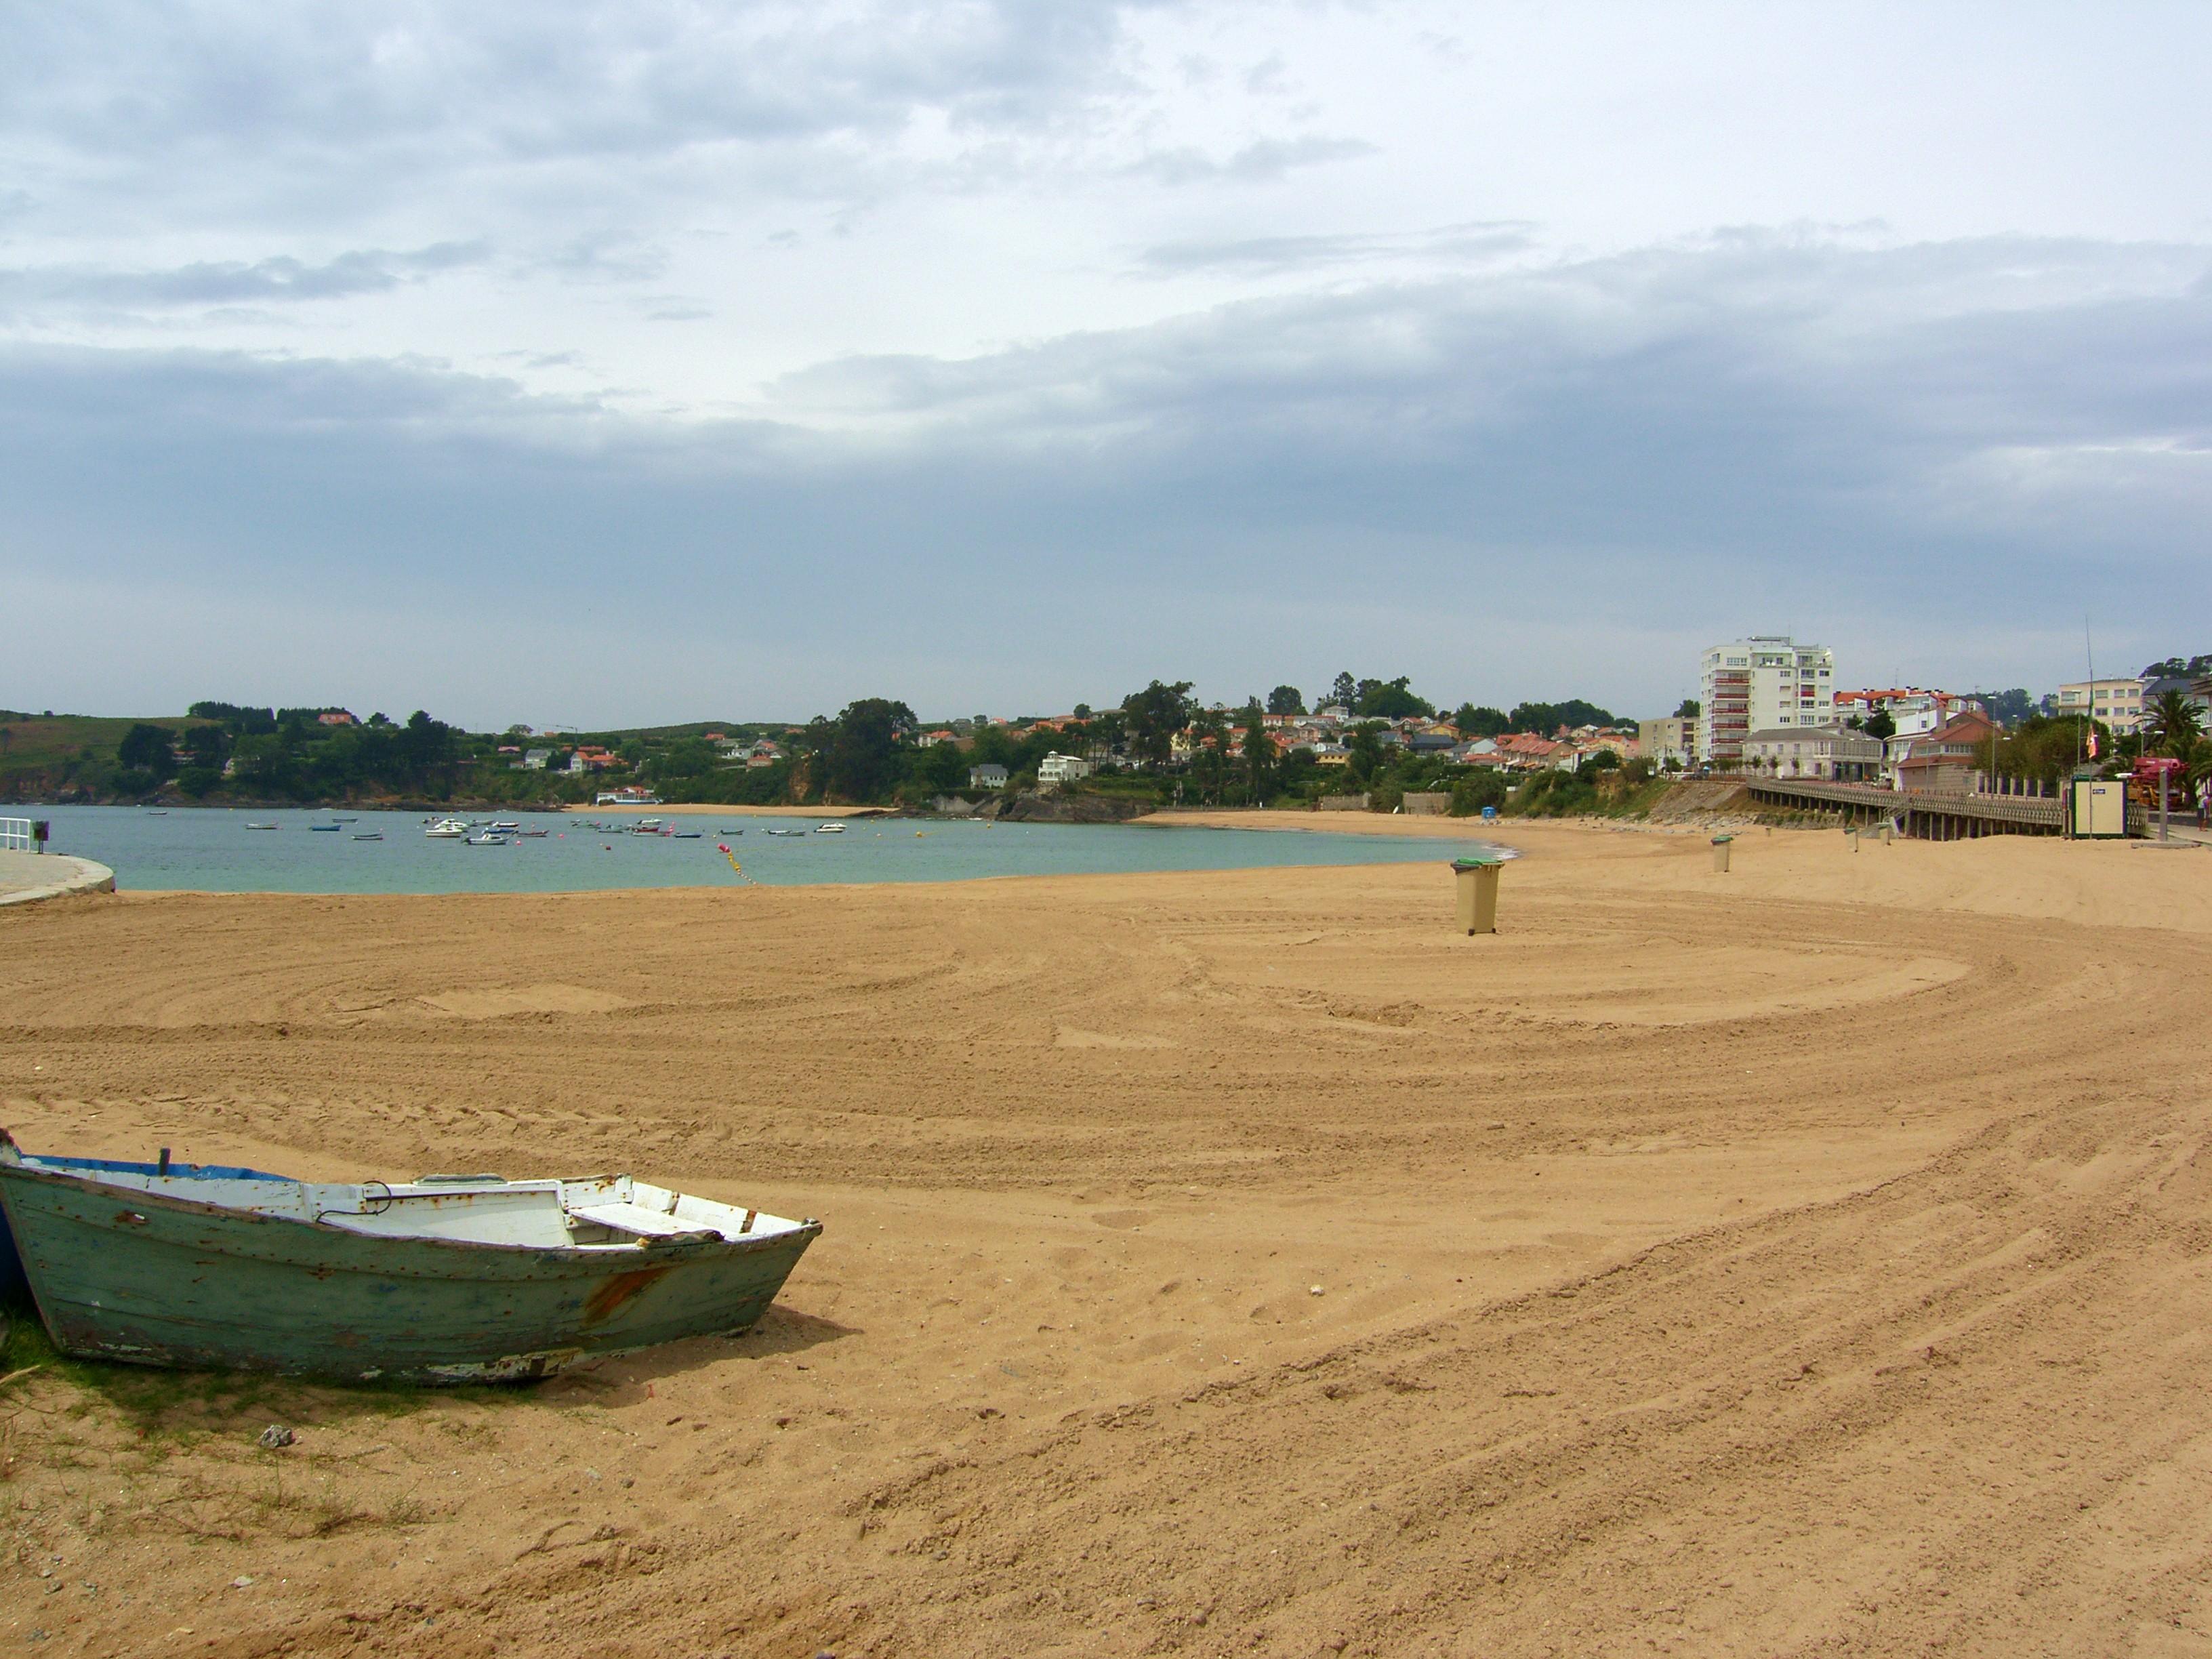
beach, landscape, sea, coast, sand, field, shore, vehicle, la, ggl1, coru agaliciaspainscenery